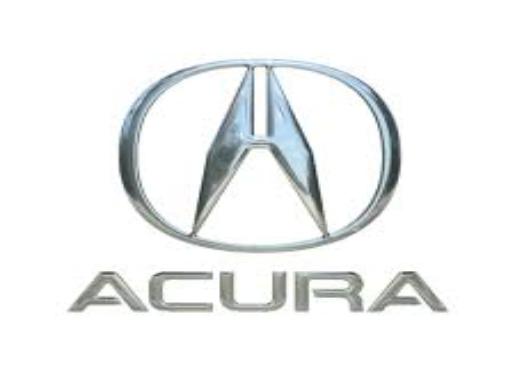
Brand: akurra
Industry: Transportation